Malawi national cricket team

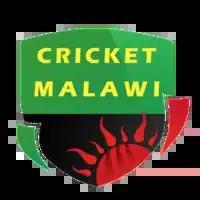

The Malawian national cricket team is the men's team that represents Malawi in international cricket.